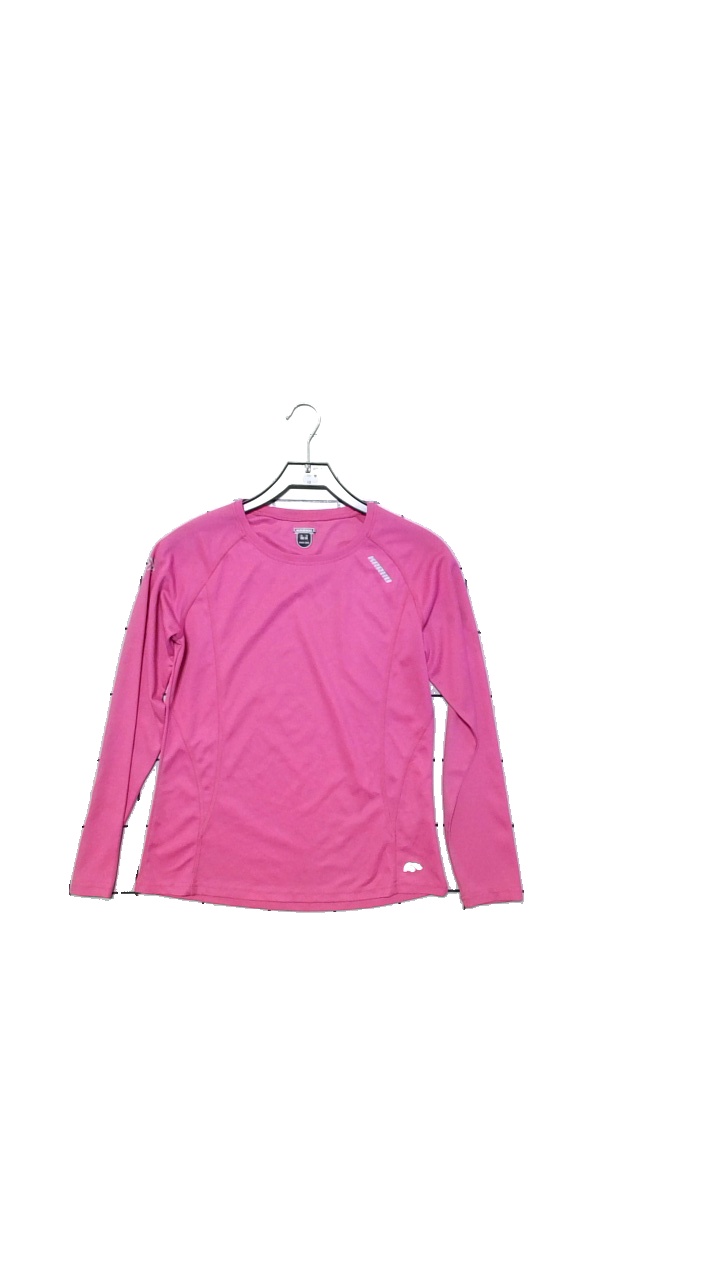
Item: Training Top (Ladies)
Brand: Karhu
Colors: Pink
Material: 100% polyester
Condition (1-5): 5
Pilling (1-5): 5
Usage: Reuse
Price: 50-100